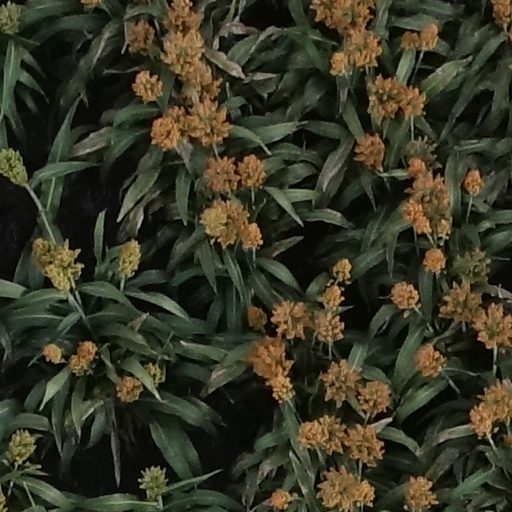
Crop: sorghum